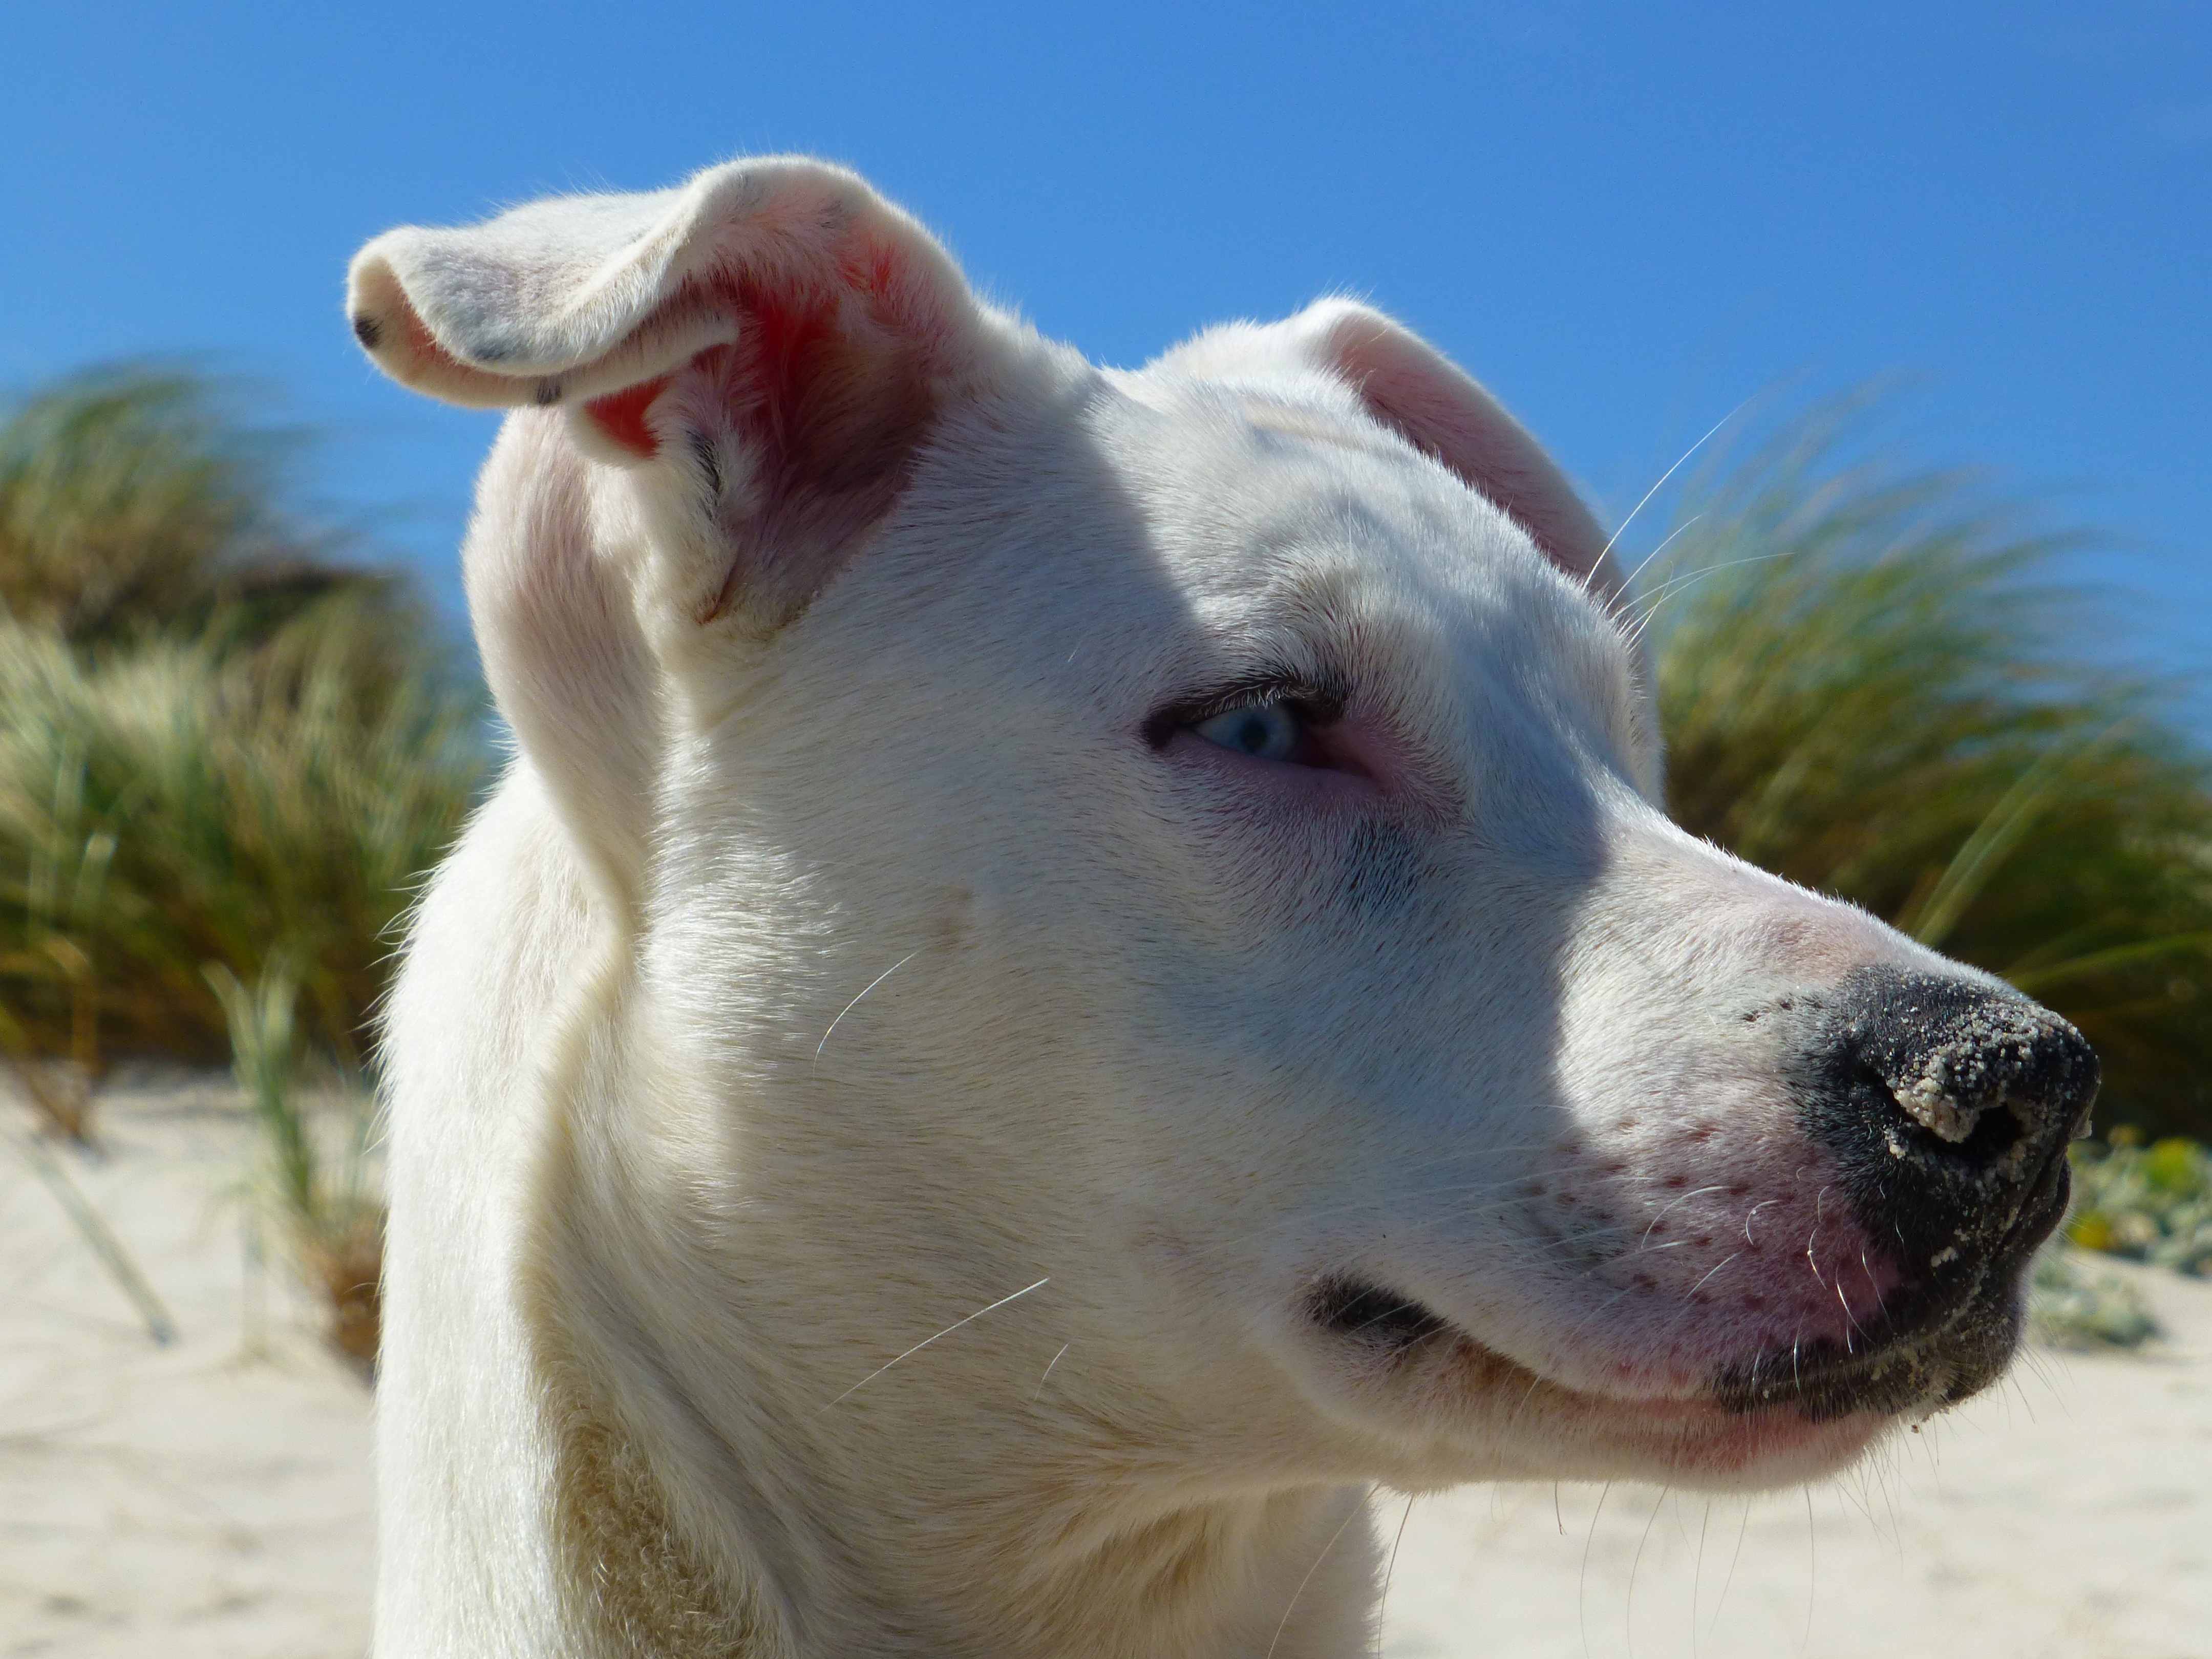
beach, coast, dog, pet, mammal, snout, head, vertebrate, dog breed, terrier, korean jindo dog, dog like mammal, dog breed group